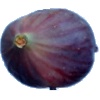
Label: Fig 1